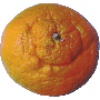
Label: mandarine